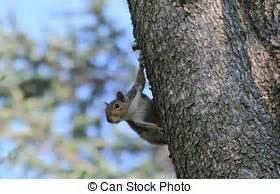
squirrel